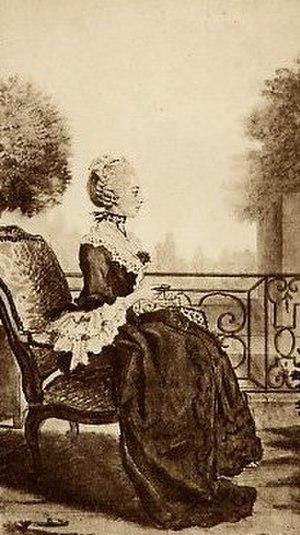
Marie et Julie est un roman historique d'exofiction de Jeanne Bluteau publié en 1995 aux éditions Alain Bargain. Il raconte les relations entre Julie de Lespinasse et Madame du Deffand, deux épistolières et salonnières françaises du XVIIIᵉ siècle.
Jeanne Julie Éléonore de Lespinasse, née le 9 novembre 1732 à Lyon et morte le 23 mai 1776 à Paris, est une salonnière et épistolière française. Elle inspire une grande passion à Jean d'Alembert, encyclopédiste fidèle de son salon, entretient une correspondance amoureuse avec le chevalier de Guibert et meurt prématurément.
L'art de la conversation, considéré comme l'un des fleurons de la culture classique française, désigne une pratique développée en France aux XVIIᵉ et XVIIIᵉ siècles, devenue un spectacle pour toute l'Europe et caractérisée par la recherche d'une dimension esthétique et hédoniste dans les échanges mondains. Dans les ouvrages traitant de l'art de la conversation dans la France classique, les auteurs ne délimitent pas cet art protéiforme dans ses formes ou ses codes. L'expression concerne originellement la conversation mondaine, mais ses pratiques et ses valeurs se sont répandues dans l'ensemble de la société cultivée, ont eu une influence importante dans la littérature, et le terme désigne plus généralement un art littéraire au sens classique de ce terme.